Fetal position

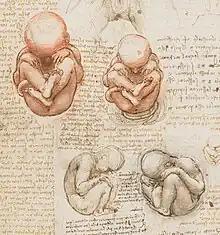
"Views of a Foetus in the Womb", Leonardo da Vinci, ca. 1510–1512

Fetal position (British English: also foetal) is the positioning of the body of a prenatal fetus as it develops. In this position, the back is curved, the head is bowed, and the limbs are bent and drawn up to the torso. A compact position is typical for fetuses. Many newborn mammals, especially rodents, remain in a fetal position well after birth.